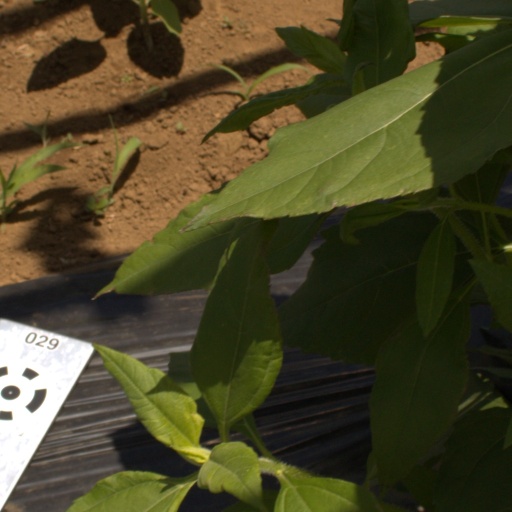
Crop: Jerusalem artichoke